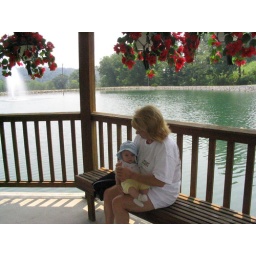
At cemetery by grandma Gillingham's new apartment in Delmont. There were white and black swans there.